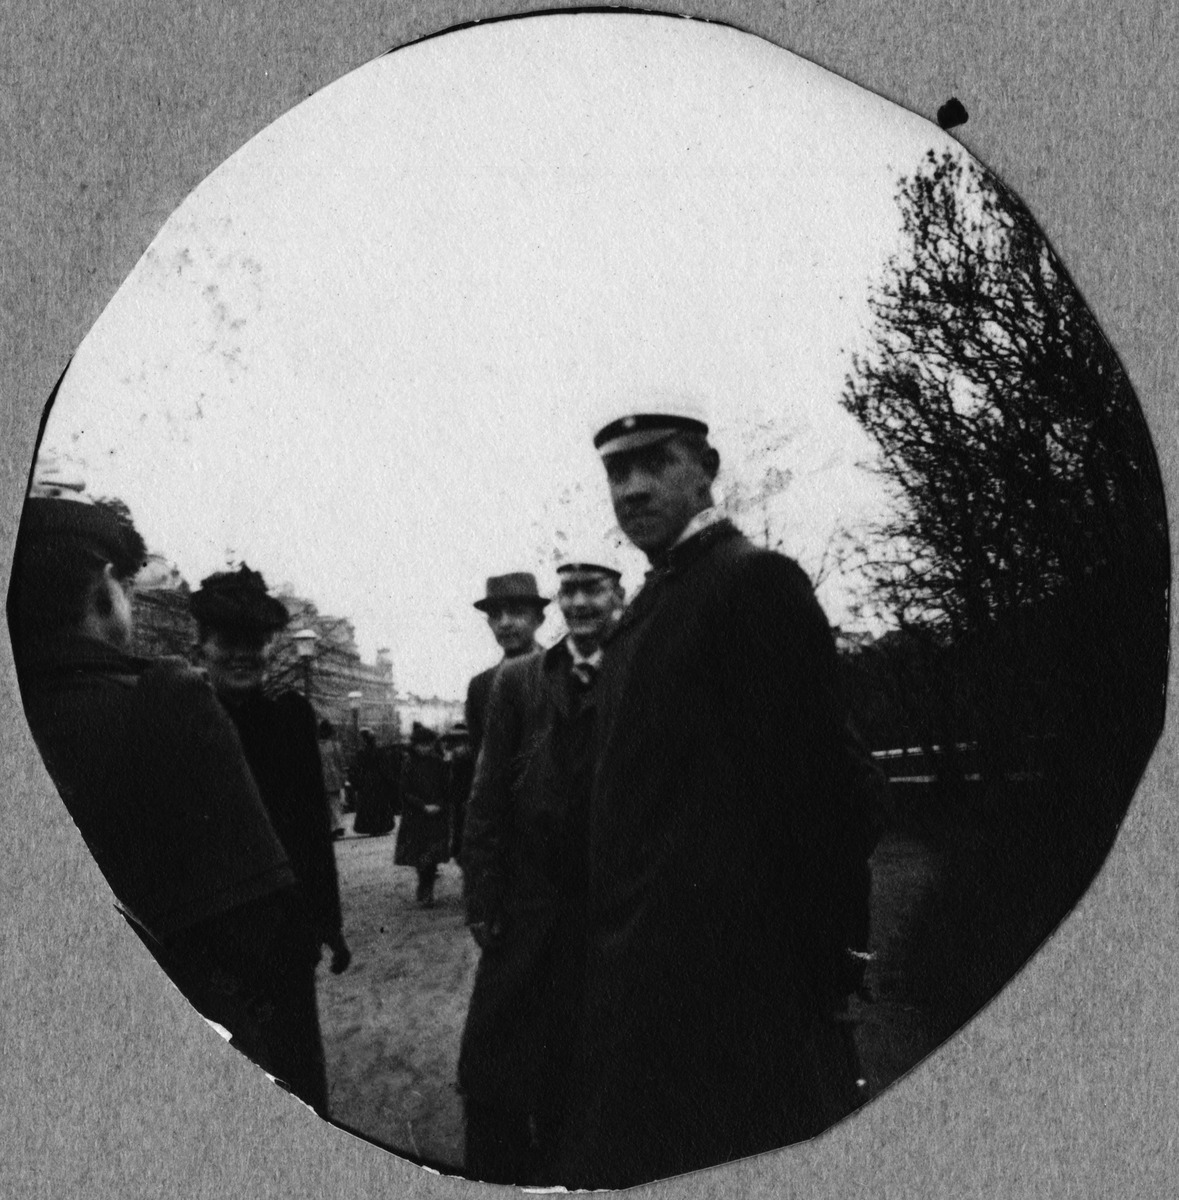
Ylioppilaiden vapunviettoa
sisällön kuvaus: Ylioppilaiden vapunviettoa. mustavalkoinen
Kuvaaja: Wasastjerna, Nils Jakob, valokuvaaja
Ajankohta: kuvausaika 1892
Aiheet: vuotuisjuhlat, opiskelijat